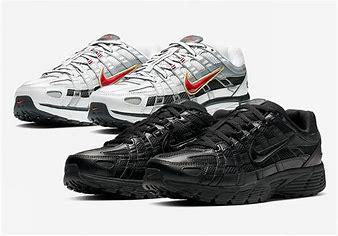
Brand: Nike
Model: P 6000